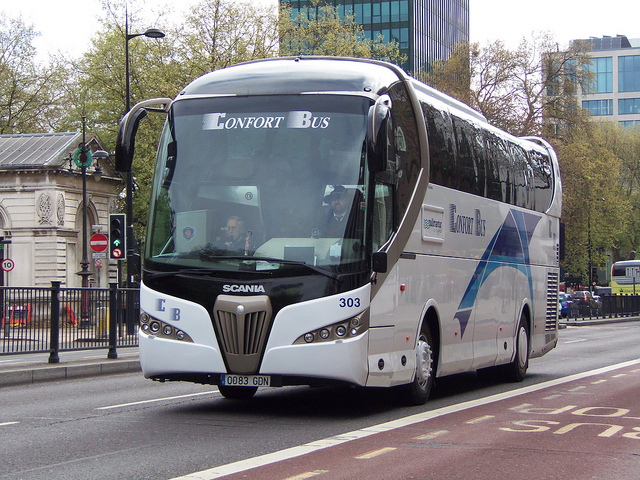
A white bus is driving on the road.

The large tour bus is painted white with blue designs.

A comfort bus is driving on the street.

A large long bus on a city street.